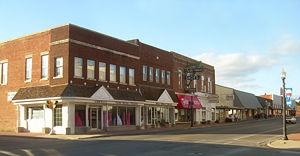
La ville de Tahlequah est le siège du comté de Cherokee, dans l’État d’Oklahoma, aux États-Unis. Sa population s’élevait à 15 753 habitants lors du recensement de 2010, estimée à 16 736 habitants en 2017.